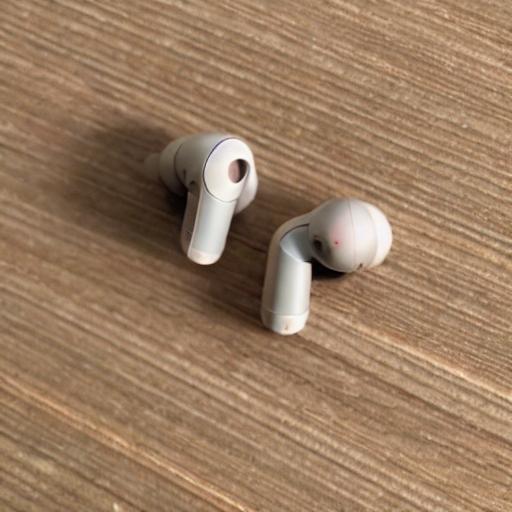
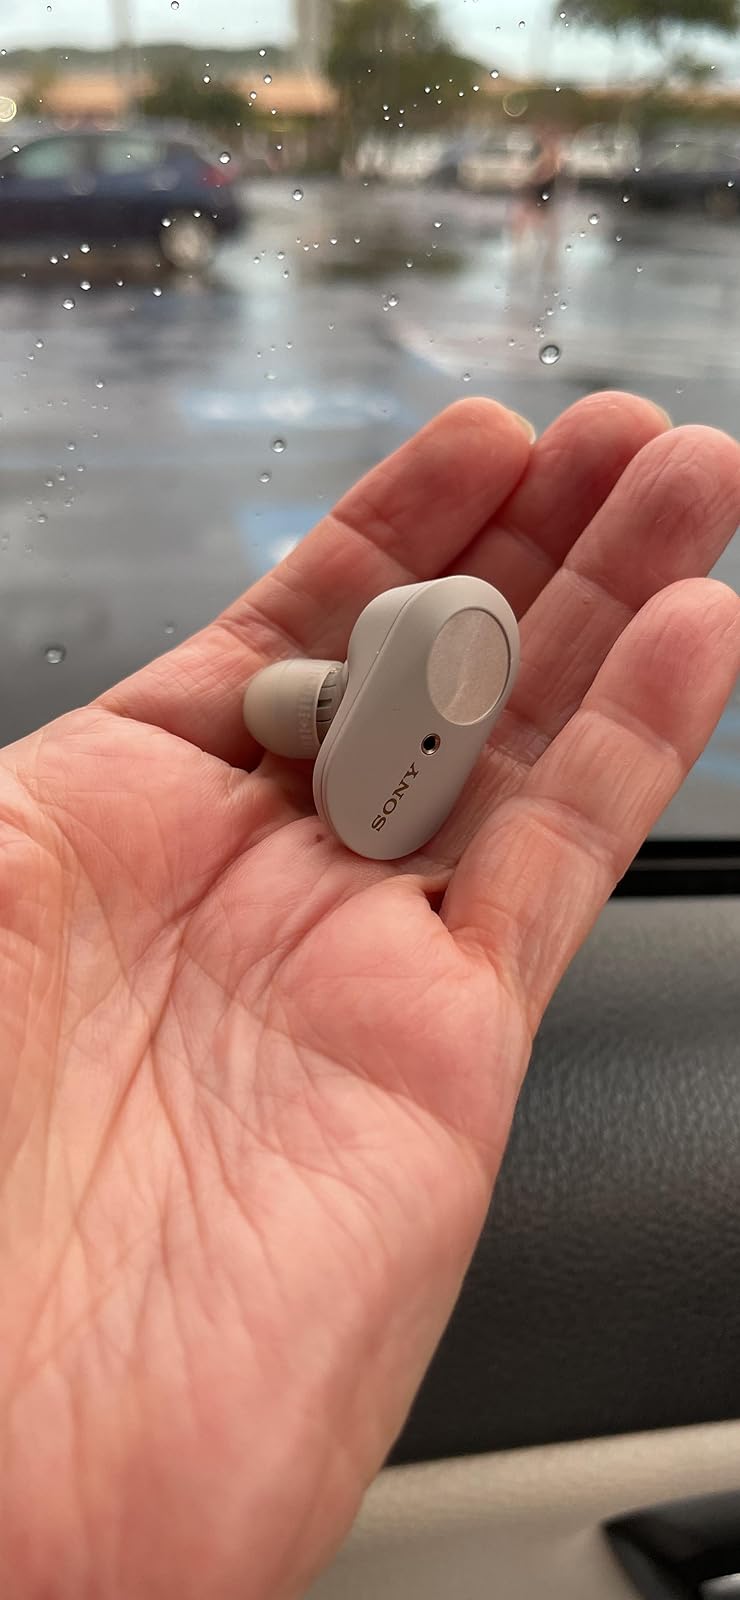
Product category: earbuds
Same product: no